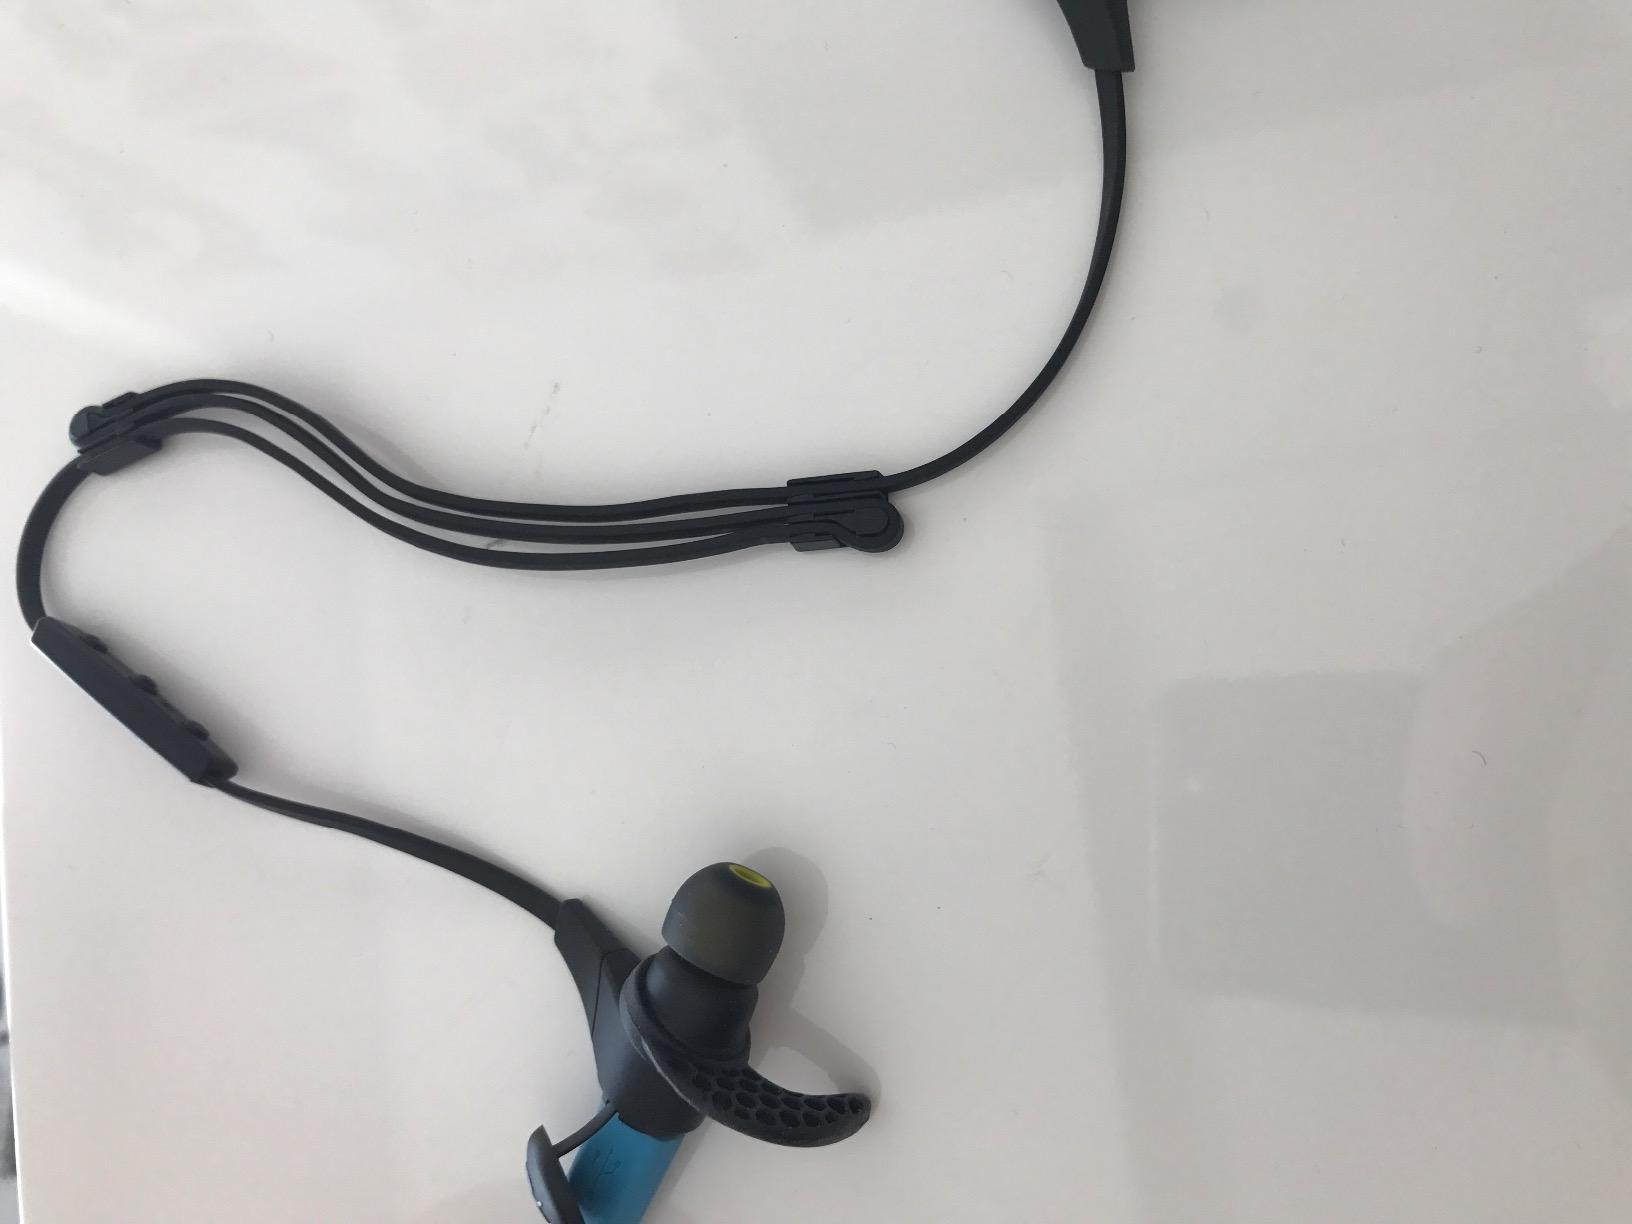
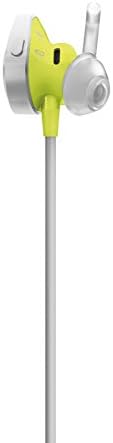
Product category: headphones
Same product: no